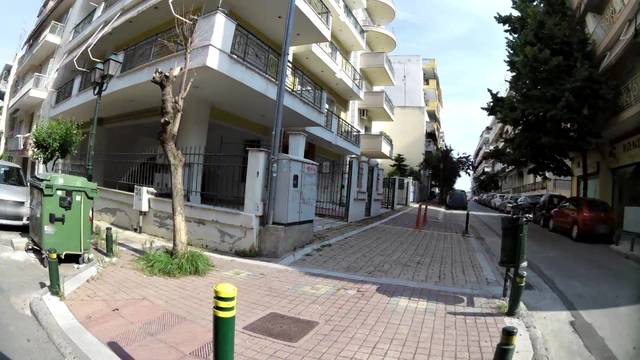
Region: Greece
Coordinates: 40.655, 22.937